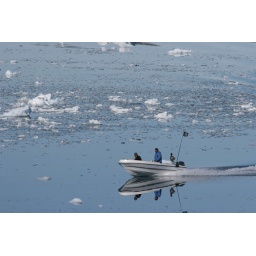
Small boat in the water